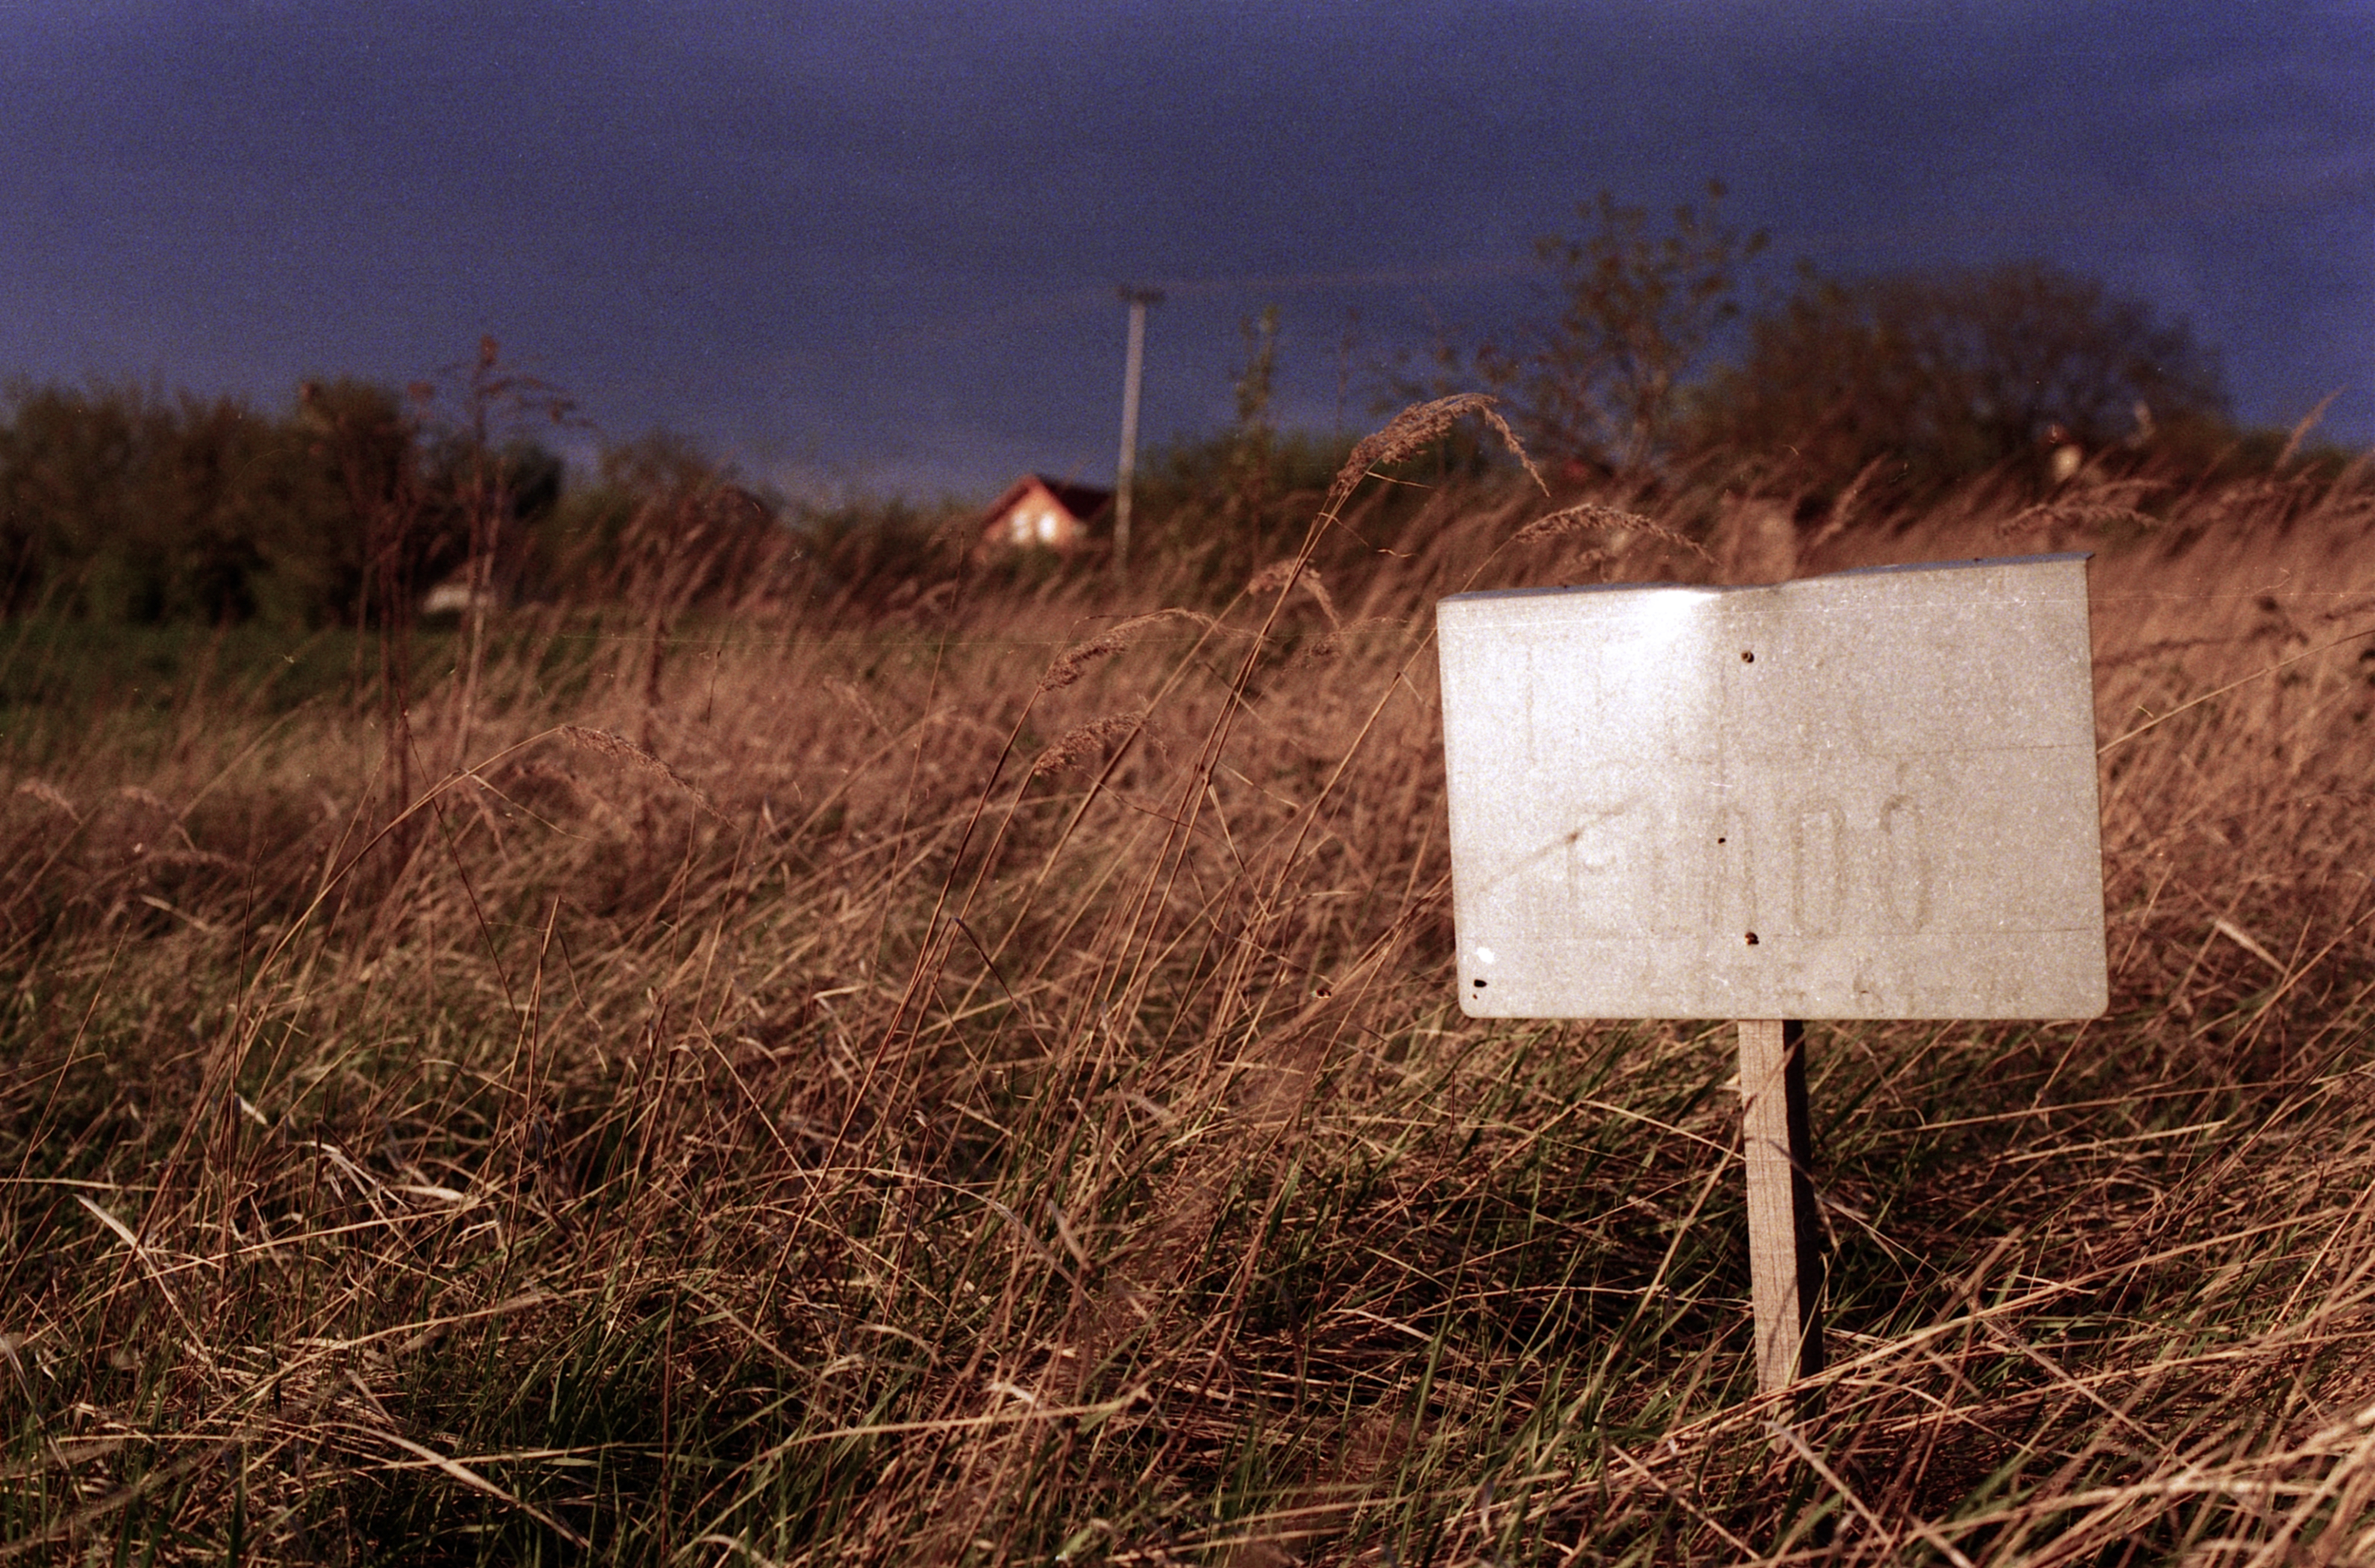
nature, grass, wood, field, farm, prairie, wind, soil, agriculture, wetland, habitat, rural area, natural environment